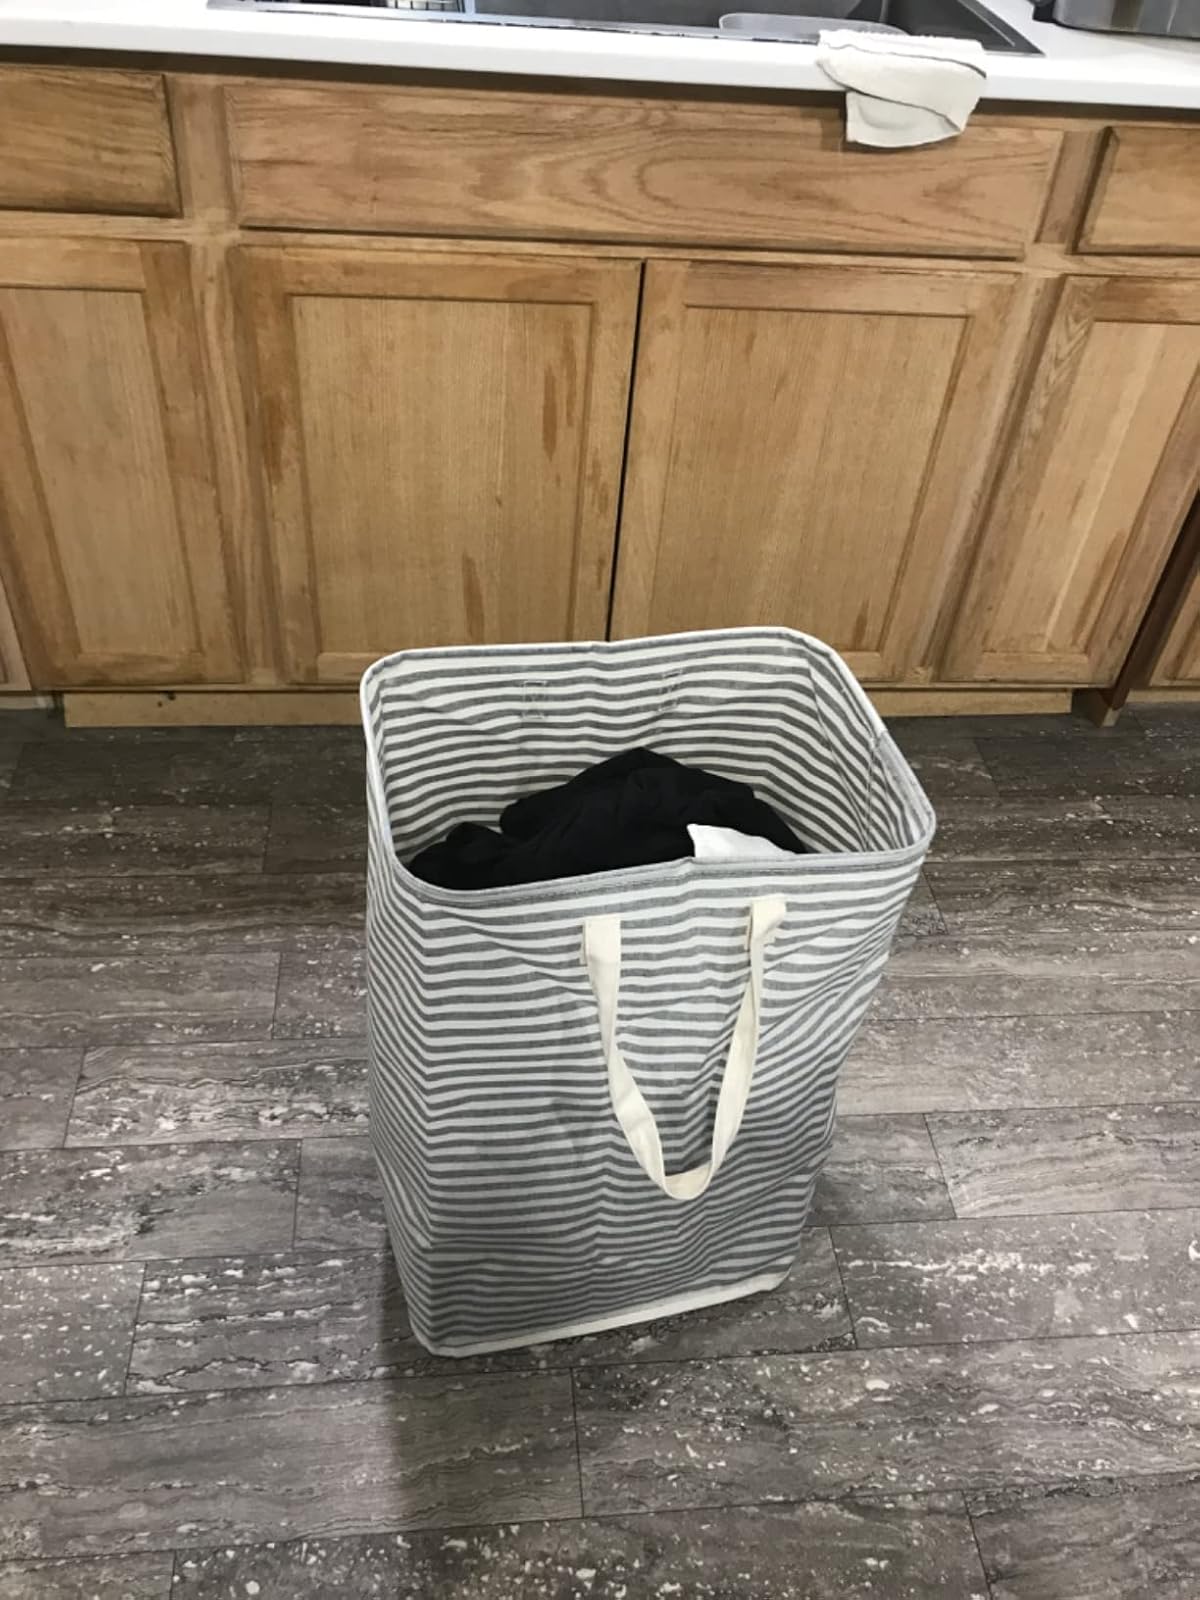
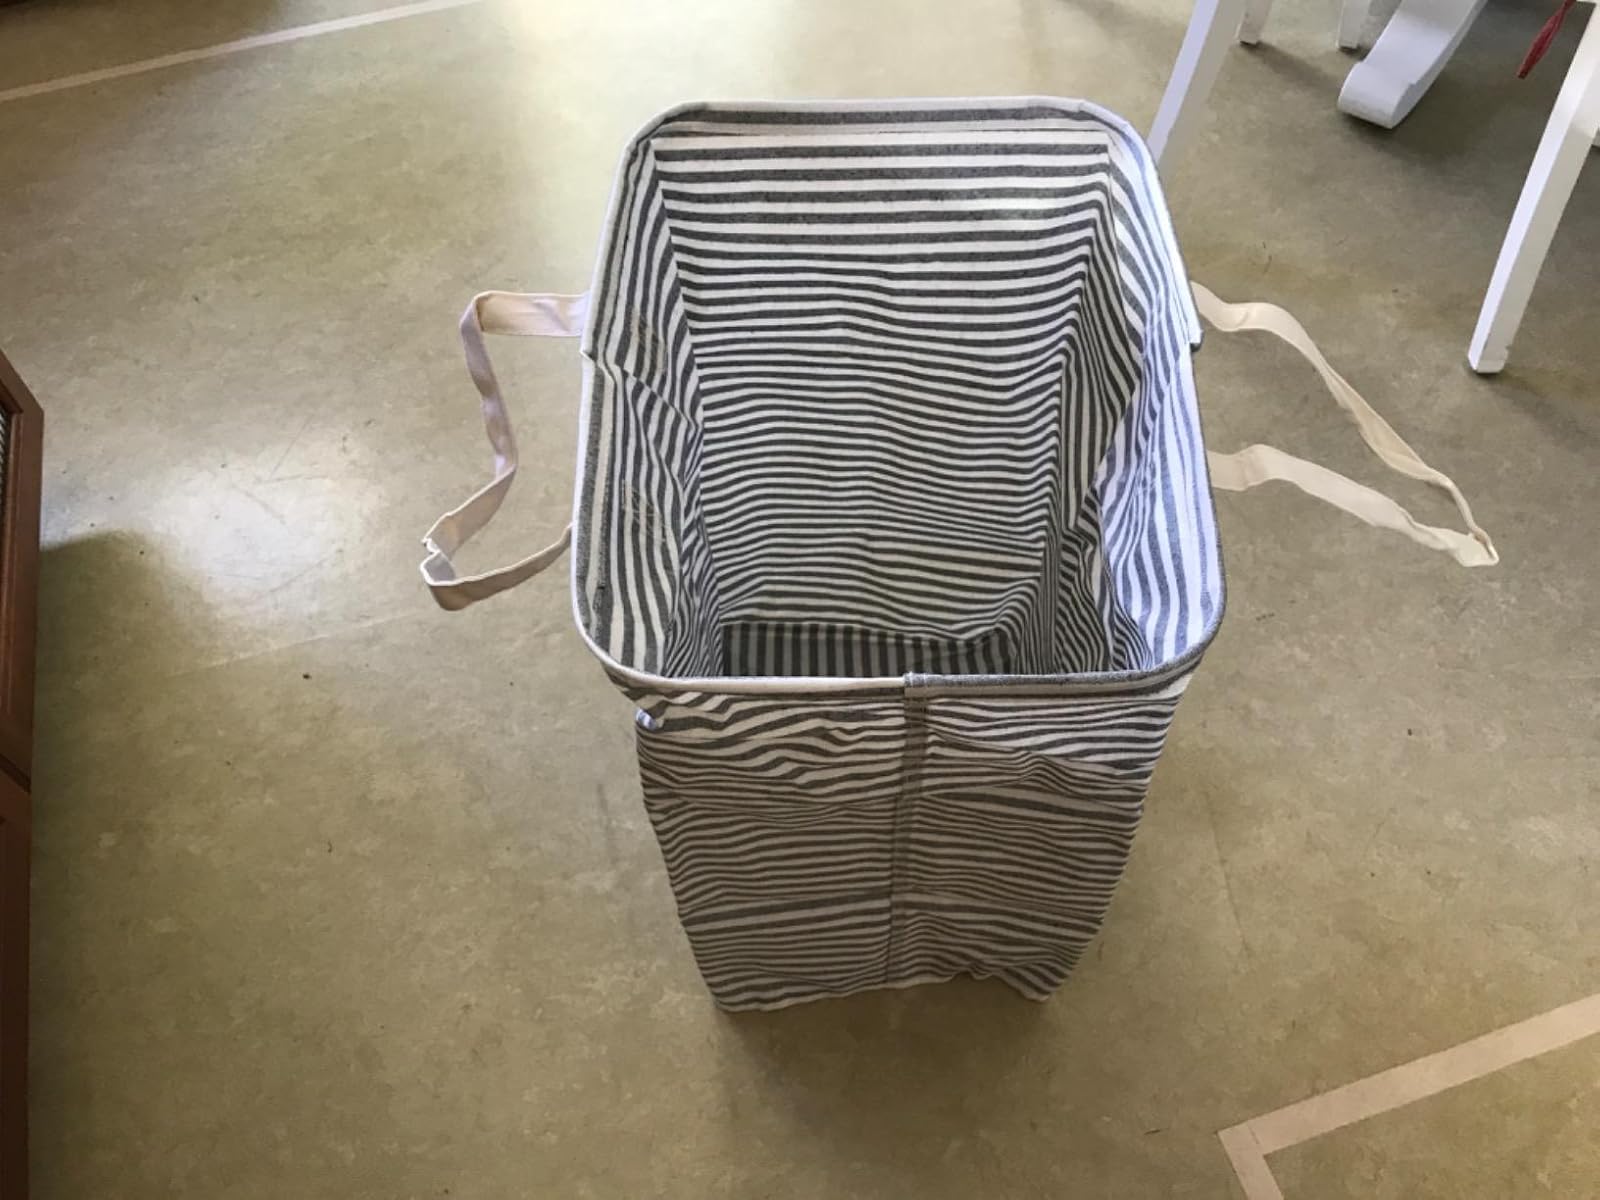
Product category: items_hamper
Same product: yes